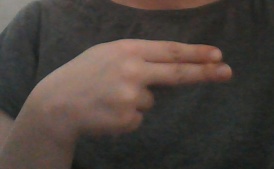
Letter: ain